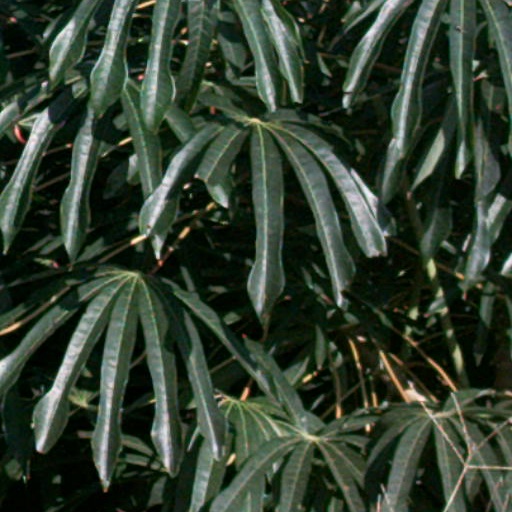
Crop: cassava